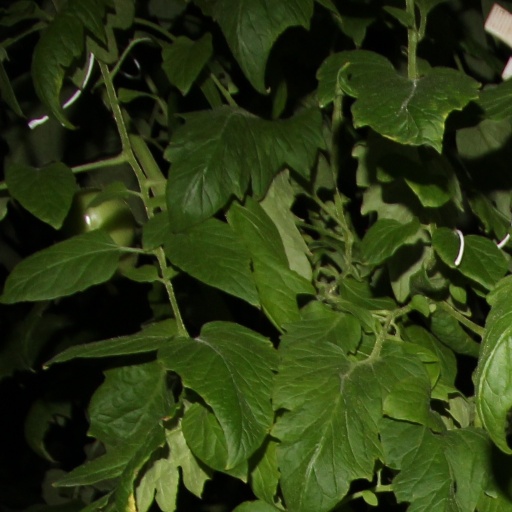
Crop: tomato